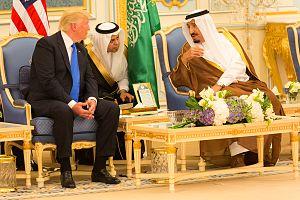
Salmane ben Abdelaziz Al Saoud, né le 31 décembre 1935 à Riyad, est roi d'Arabie saoudite. Il est membre de la dynastie saoudienne et l'un des fils d'Ibn Séoud, le fondateur en 1932 de l'Arabie saoudite. Gouverneur de Riyad pendant plus de cinquante ans, il est nommé ministre de la défense d’Arabie saoudite le 5 novembre 2011, et prince héritier le 18 juin 2012. Il succède à son demi-frère Abdallah le 23 janvier 2015 en tant que roi d'Arabie saoudite.